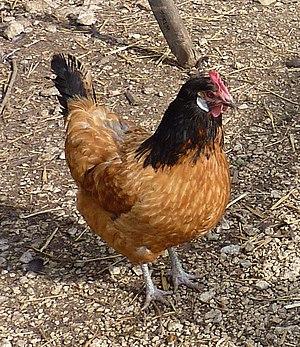
La vorwerk est une race de poule domestique allemande, dénommée ainsi d'après son créateur Oskar Vorwerk au début du XXᵉ siècle.